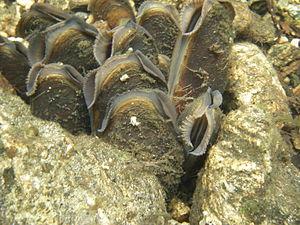
Sare est une commune française située dans le département des Pyrénées-Atlantiques en région Nouvelle-Aquitaine, à la frontière avec l'Espagne. Elle est adossée à la chaîne pyrénéenne, qui forme autour du bassin occupé par le bourg un cirque ouvert vers l'est et le nord. Son histoire géologique explique la formation de grottes qui ont été occupées durant l'Aurignacien ; l'âge du bronze a, quant à lui, laissé de nombreux monuments funéraires sur les pistes et les plateaux montagneux de la commune. Son territoire forme aujourd'hui une enclave dans la Communauté forale de Navarre avec laquelle elle partage 25 km de frontière et la langue basque ; cette particularité a eu des conséquences fortes sur l'histoire de la commune, qui a au cours des siècles conclu des accords pastoraux avec les communes espagnoles voisines. Pendant la Révolution française, les Basques du Labourd sont accusés de garder des relations avec les Navarrais et les Guipuscoans, ce qui conduit à la déportation de la totalité des habitants de Sare en mars 1794 dans des conditions très précaires.
En 2009 selon le MNHN et l'INPN, la faune de la France métropolitaine et continentale comprenait officiellement 731 taxons terminaux de mollusques terrestres et d'eau douce.
La perliculture ou nacroculture désigne l'activité humaine qui consiste à cultiver les huîtres perlières, soit à les élever, à les greffer et à les entretenir pour en obtenir des perles de qualité.
Les bivalves sont une classe de mollusques d'eau douce et d'eau de mer, nommée également Pelecypoda ou Lamellibranchia. Cette classe comprend notamment les palourdes, les huîtres, les moules, les pétoncles et de nombreuses autres familles de coquillages. Leur corps aplati latéralement est recouvert d'une coquille constituée de deux parties distinctes et plus ou moins symétriques. Elles sont reliées l'une à l'autre et peuvent s'ouvrir ou se refermer. La majorité se nourrissent en filtrant l'eau, et n'ont pas de tête ou de radula. Les branchies, appelées cténidies, outre leur rôle dans la respiration, captent les substances nutritives contenues dans l'eau et ont ainsi un rôle important dans l'alimentation. La plupart des bivalves s'enfouissent dans les sédiments des fonds marins, où ils sont à l'abri des prédateurs. D'autres vivent sur le fond marin, ou se fixent sur des rochers ou autres surfaces dures. Quelques-uns peuvent percer des éléments en bois, en argile ou en pierre pour vivre à l'intérieur de ces matériaux. Enfin, certains bivalves comme les pétoncles peuvent nager.
La moule perlière d'eau douce, ou mulette perlière, est un mollusque lamellibranche des rivières claires d'Europe, de Russie, du Canada et de la façade est des États-Unis, communément classée parmi les moules d'eau douce. Dans le cycle de développement de l'espèce, la larve doit — durant quelques mois — parasiter un saumon ou une truite (qui la nourrit et la transporte).